Jorge Lorenzo

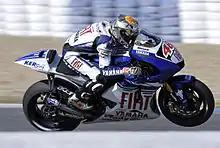
Lorenzo during pre-season testing at Jerez

Lorenzo made a great start to his MotoGP career, finishing 2nd after qualifying on pole for the Qatar night race. He followed this up with pole at the second round in Jerez, Spain and 3rd Position, and pole in round 3 at Estoril, Portugal. He converted this pole into a victory, his maiden win in the Premier Class. In doing so, he became the youngest rider in MotoGP to finish on the podium in his first three races, taking the record from compatriot and rival Dani Pedrosa by a single day.